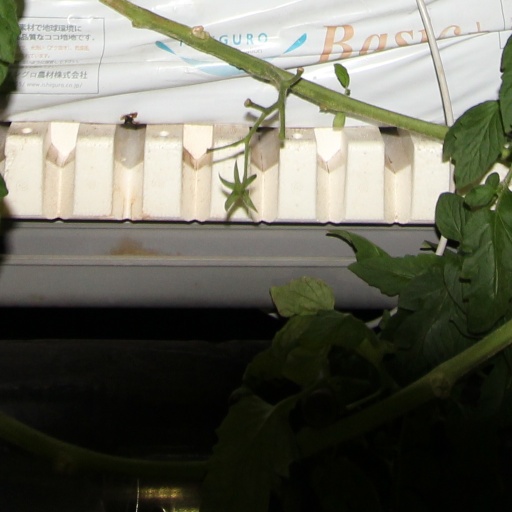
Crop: tomato